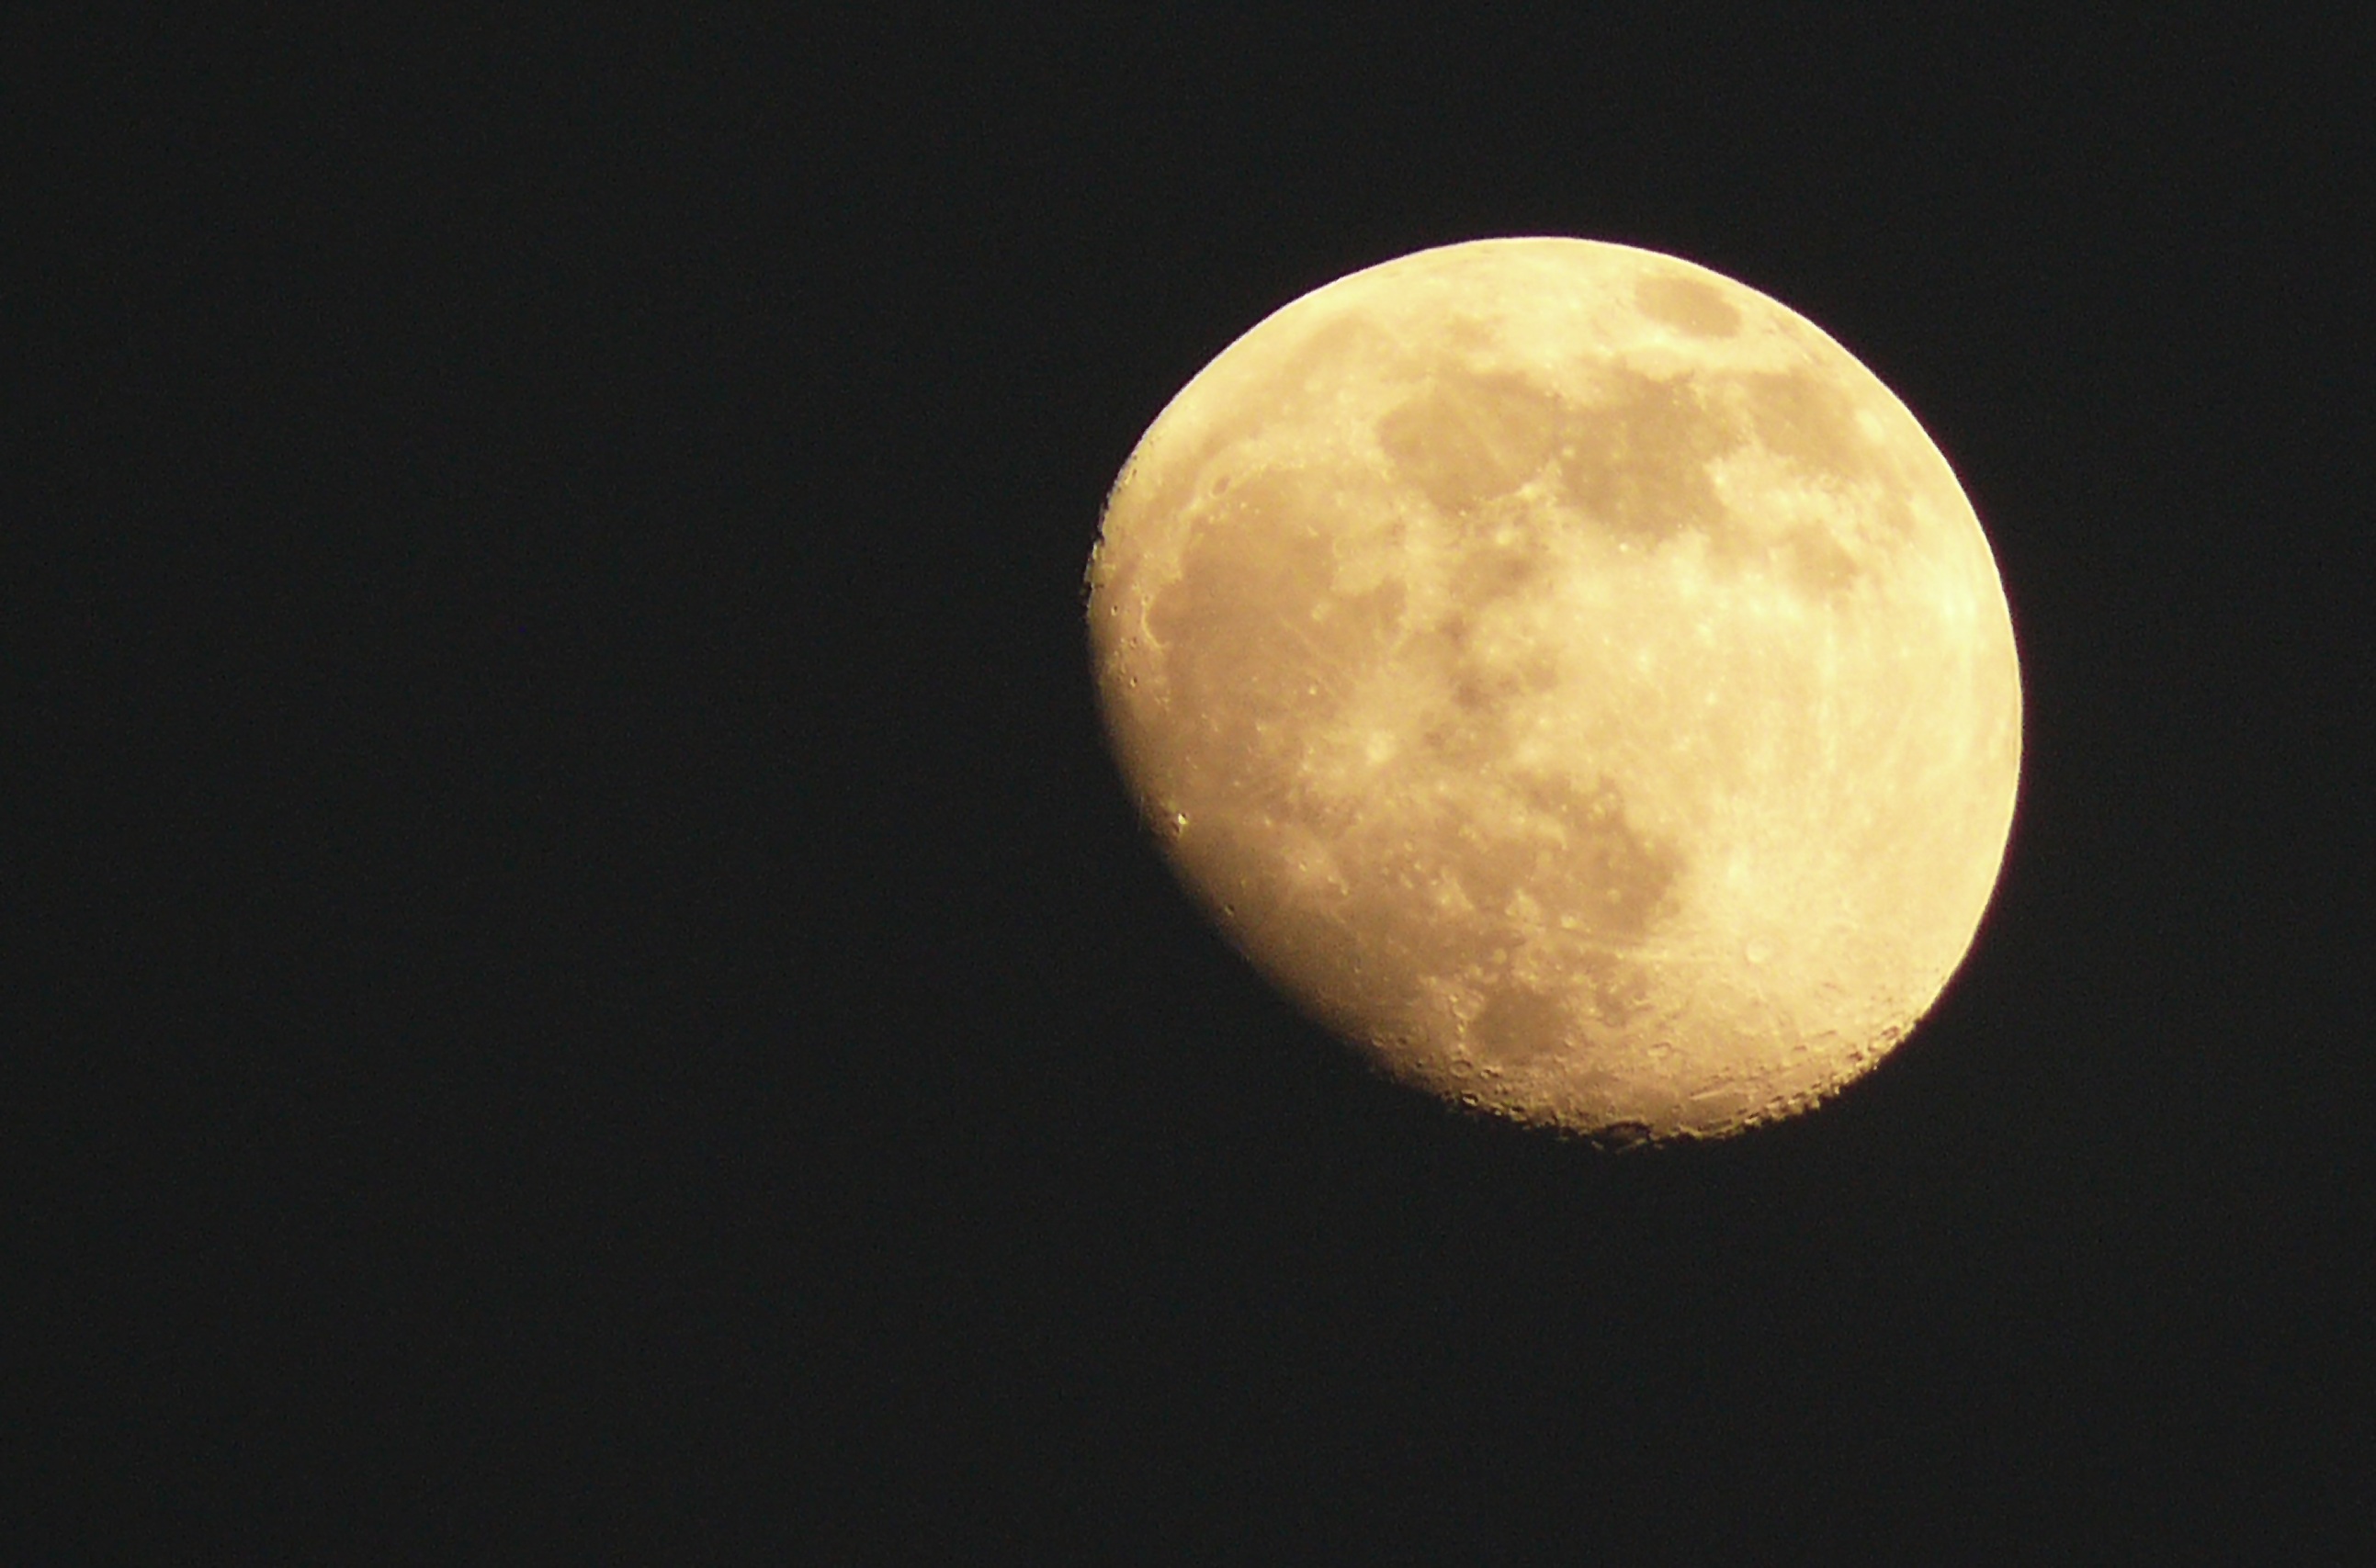
night, atmosphere, moon, full moon, moonlight, circle, satellite, astronomy, luna, celestial body, night photograph, ache, september moon, earth's moon, moon craters, astronomical object, celestial event